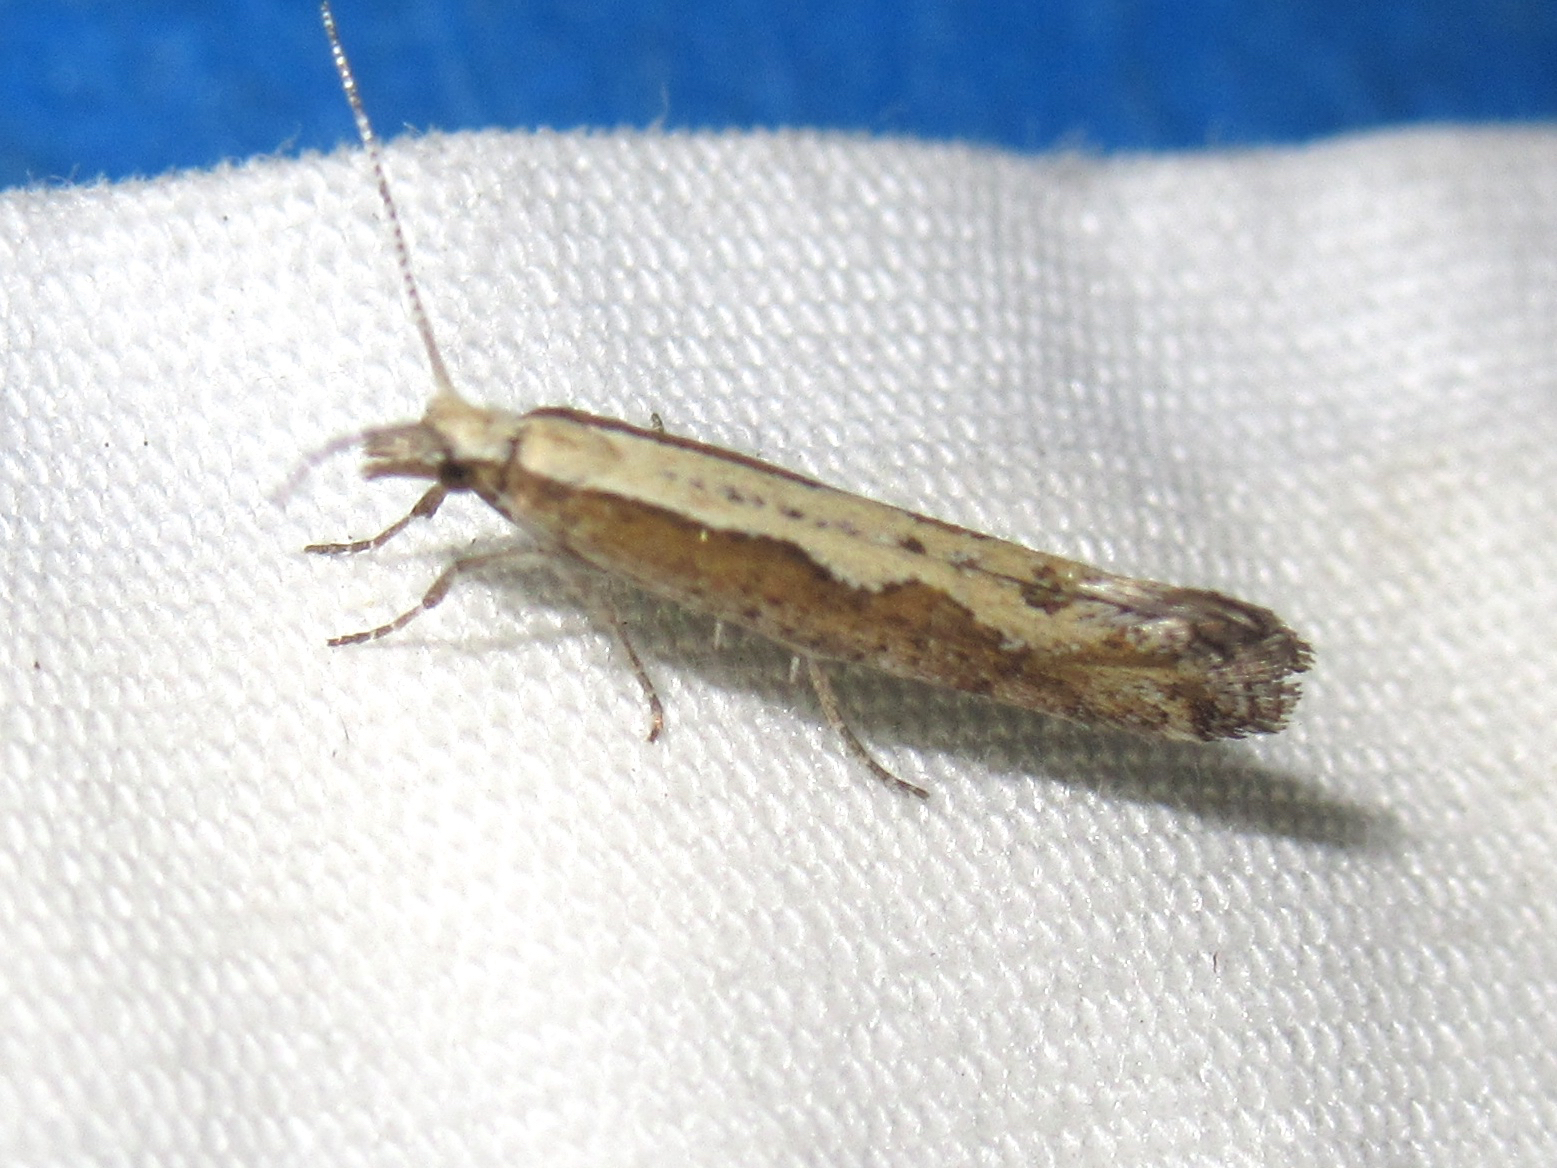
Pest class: diamondback_moth